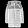
Label: Coat